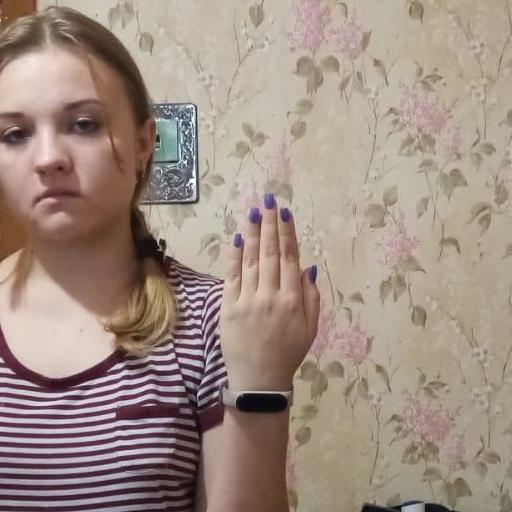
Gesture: stop_inverted